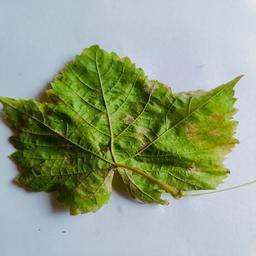
Label: Downy Mildew